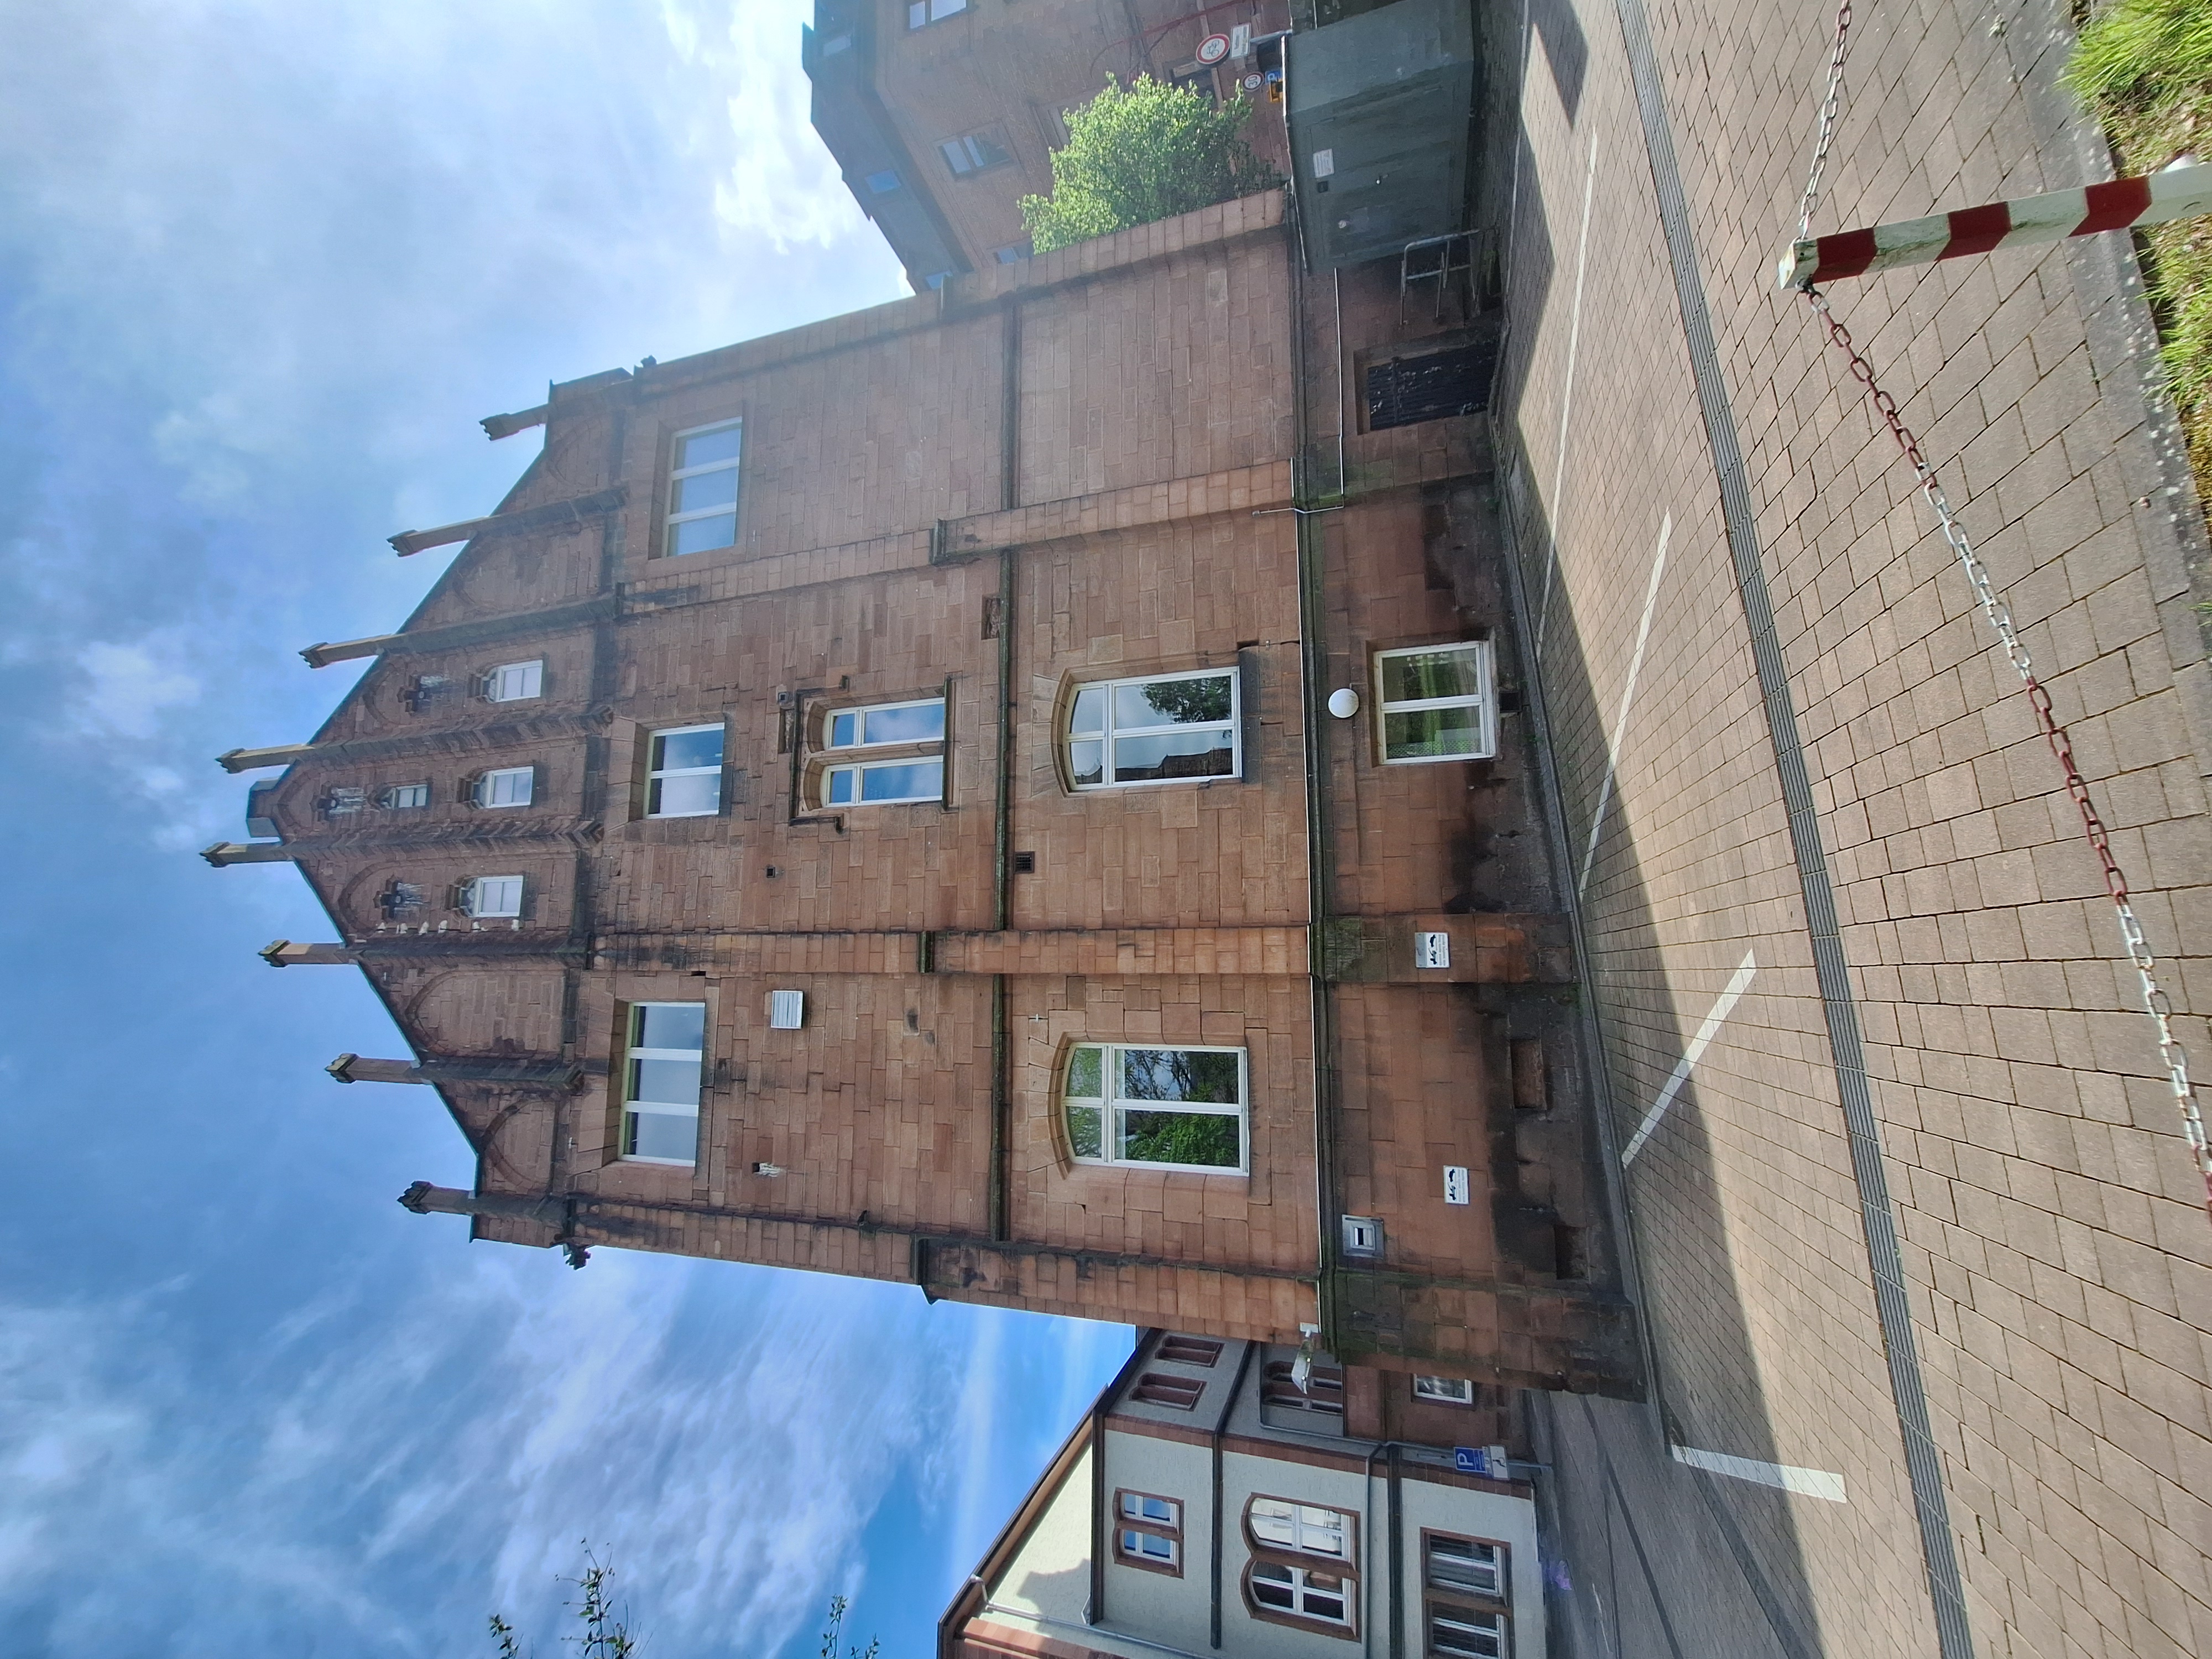
Building: Pilgrimstein 2